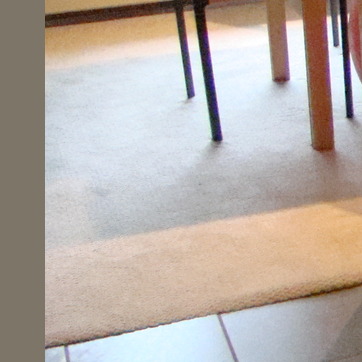
Material: carpet